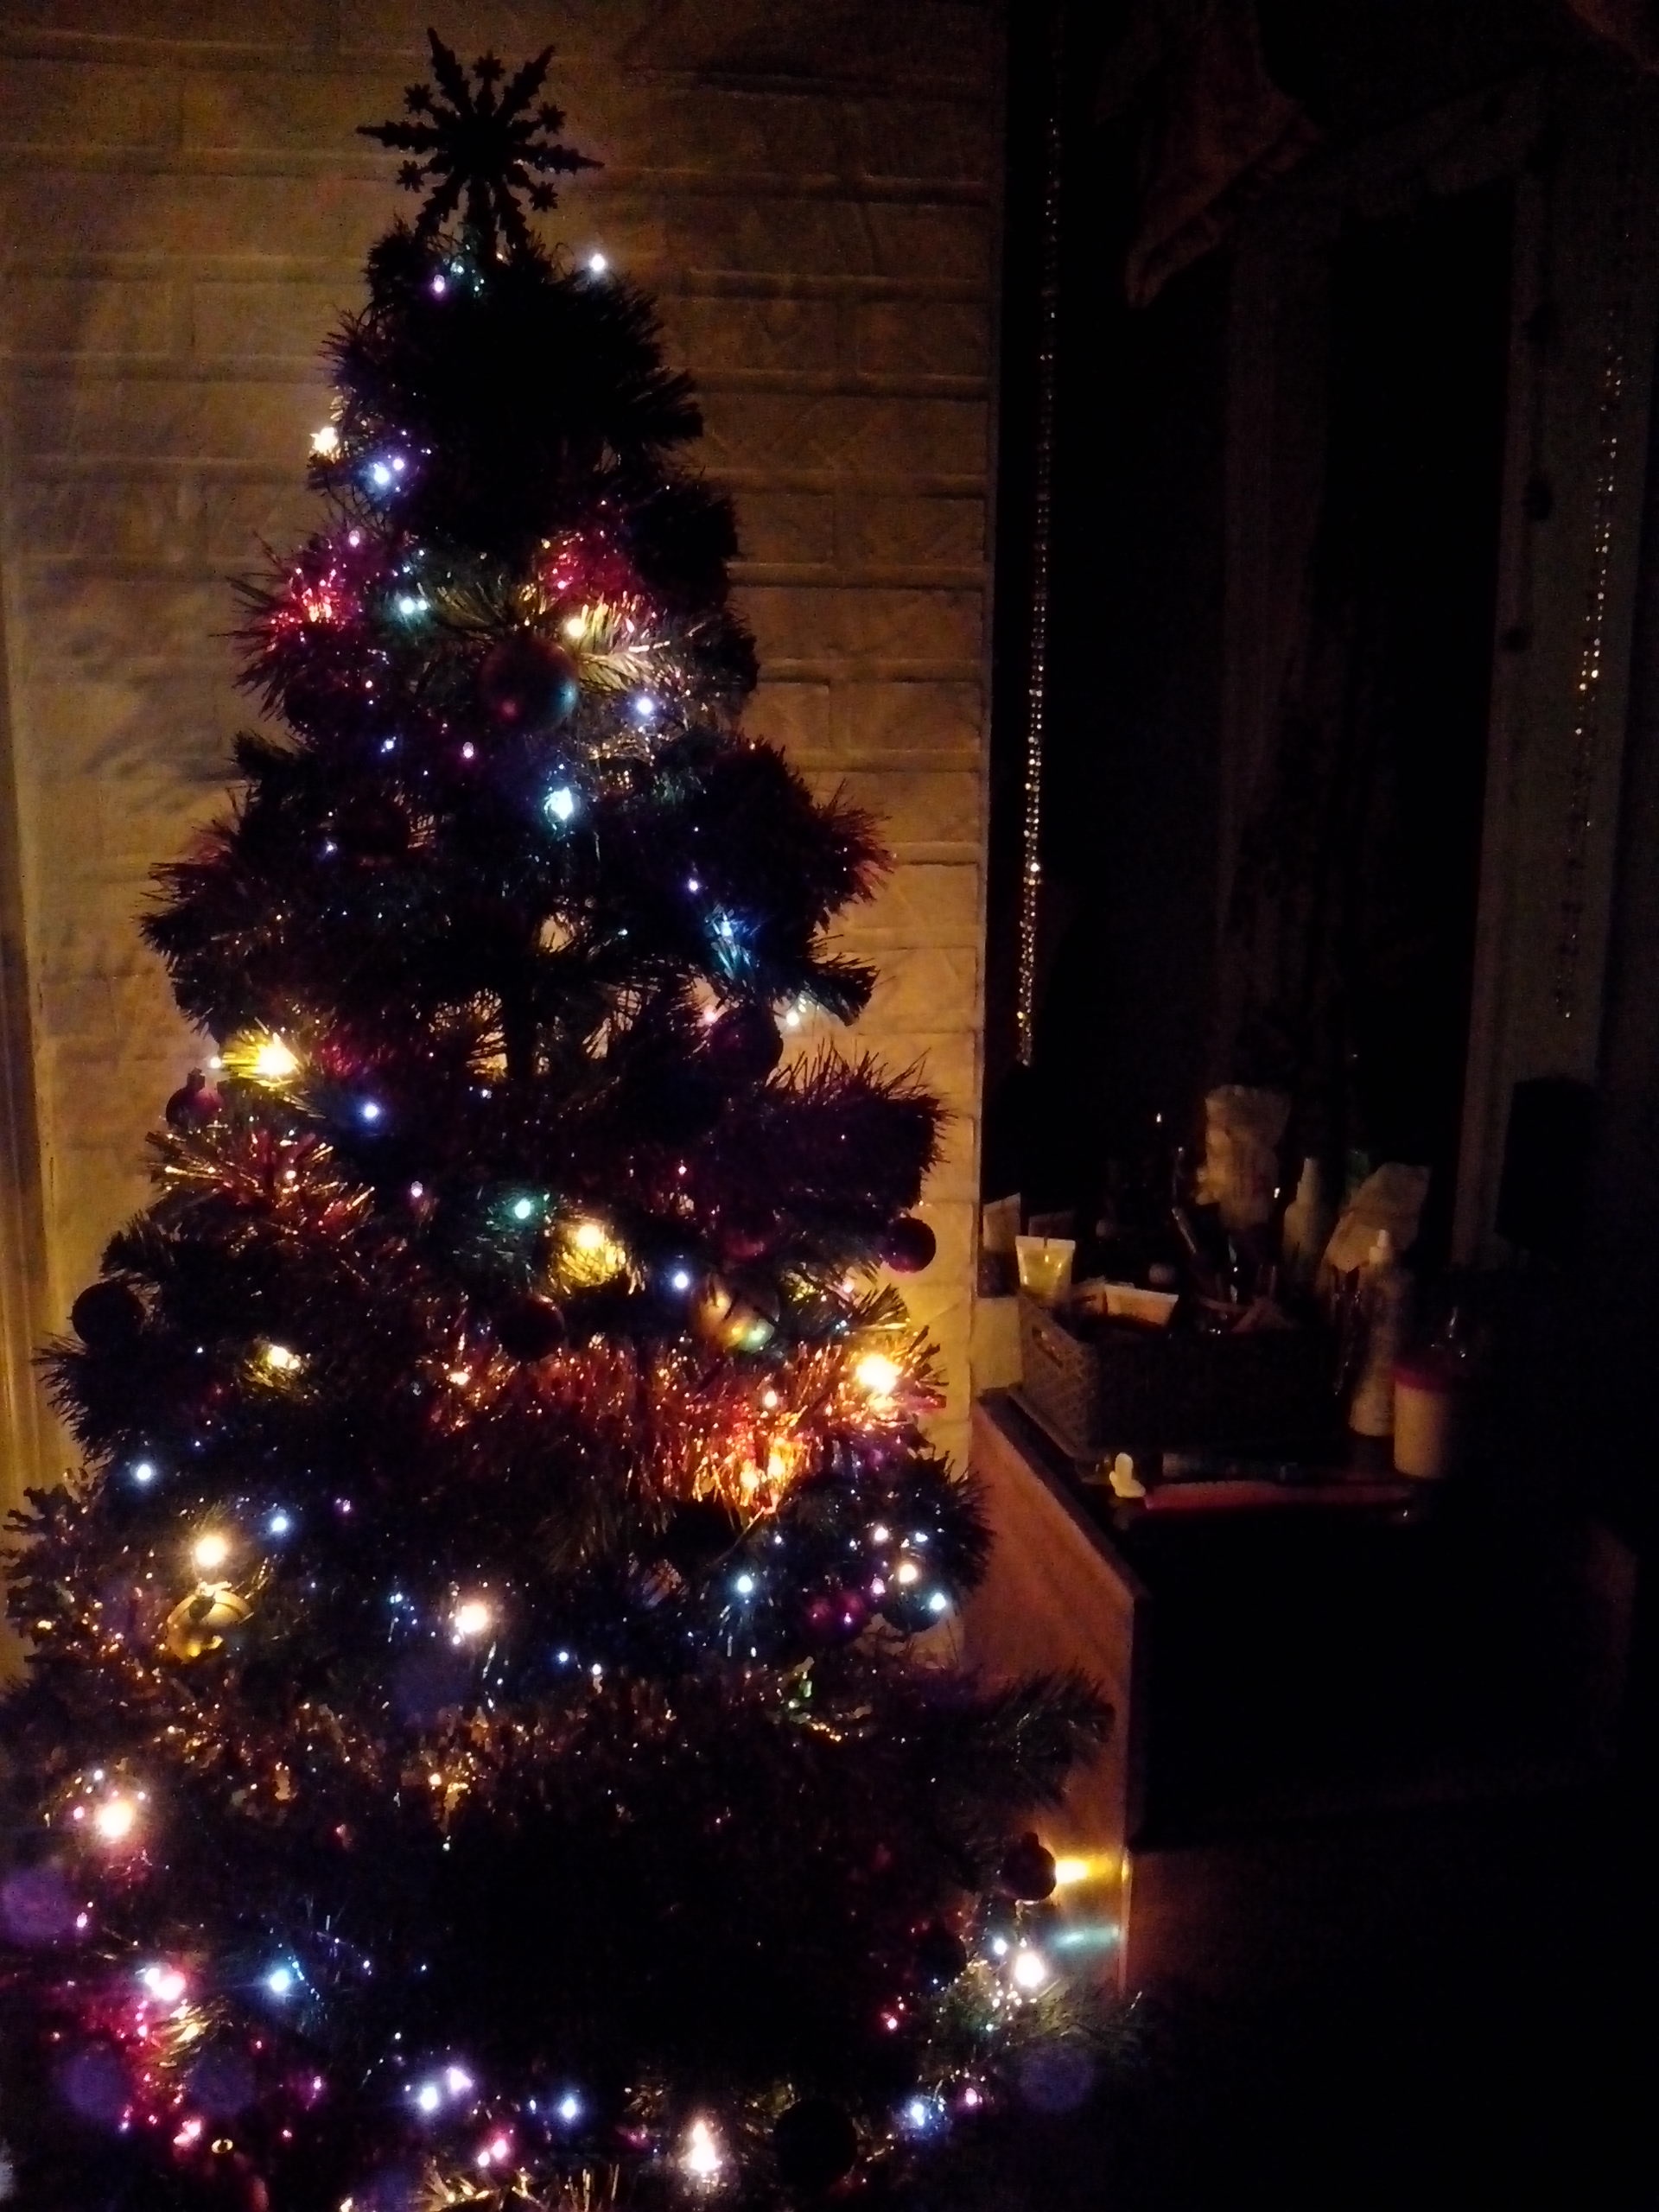
tree, christmas, christmas tree, christmas decoration